Claire Carleton

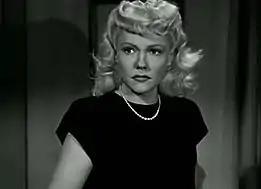
Carleton in "A Close Call for Boston Blackie" (1946)

Other notable films in which she appeared include: "Rookies in Burma" (1943), starring the comedy duo of Wally Brown and Alan Carney, in which she had the featured role of Connie; the 1944 musical "Show Business", starring Eddie Cantor and George Murphy; the 1947 comedy "The Senator Was Indiscreet", starring William Powell; in George Cukor's "A Double Life" (1947), starring Ronald Colman; the Fred Astaire and Ginger Rogers musical, "The Barkleys of Broadway" (1949); in another Cukor film, "Born Yesterday", starring Judy Holliday (in an Oscar-winning performance), William Holden, and Broderick Crawford; the 1954 suspense drama, "Witness to Murder", starring Barbara Stanwyck, George Sanders, and Gary Merrill; and the biopic, "The Buster Keaton Story" (1957), starring Donald O'Connor, Ann Blyth, and Rhonda Fleming.